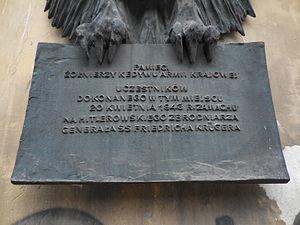
Friedrich-Wilhelm Krüger est un membre du parti nazi et un SS-Obergruppenführer, General der Polizei et General der Waffen-SS, né le 8 mai 1894 à Strasbourg et mort par suicide le 10 mai 1945 à Gundertshausen.